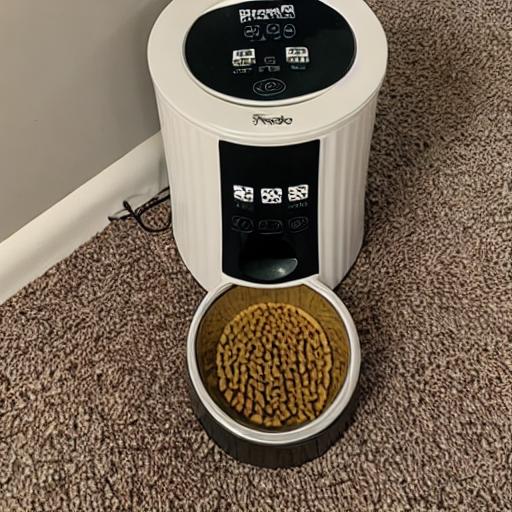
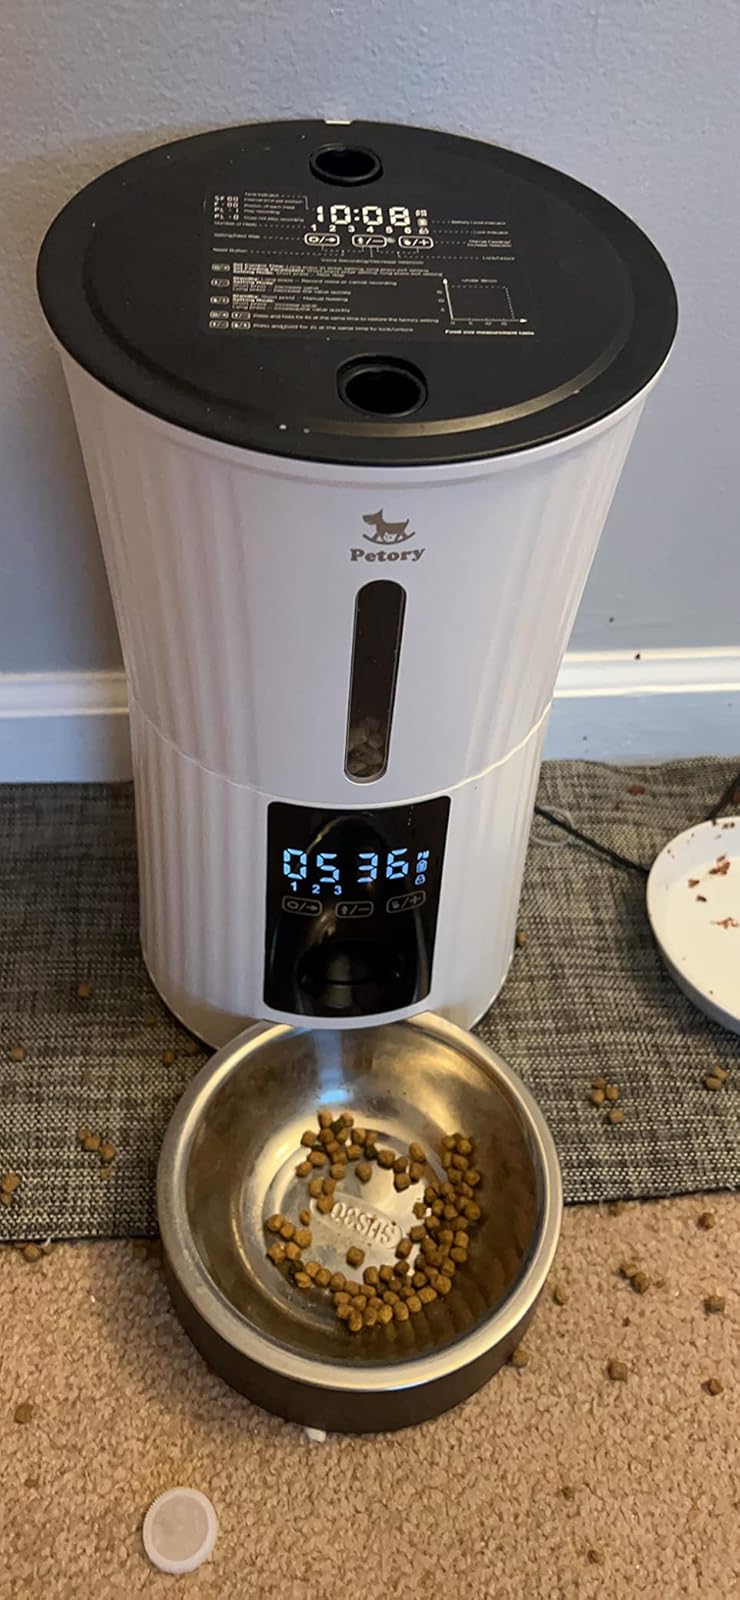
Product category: items_feeder
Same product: no